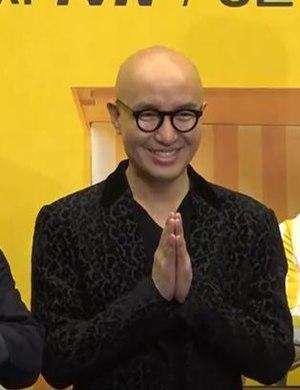
Hong Seok Cheon est un acteur, restaurateur et politicien sud-coréen né le 3 février 1971 à Cheongyang. Ancien mannequin et animateur de télévision, il a été écarté de l'industrie du divertissement à la suite de son coming-out en 2000 qui avait déclenché une controverse en Corée du Sud, Seok Cheon était alors la première célébrité sud-coréenne à dévoiler son homosexualité publiquement.